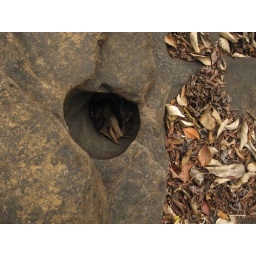
Holes in rocks caused by river movement